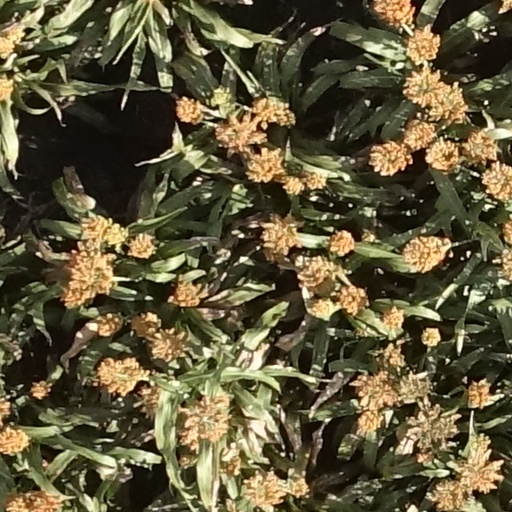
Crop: sorghum